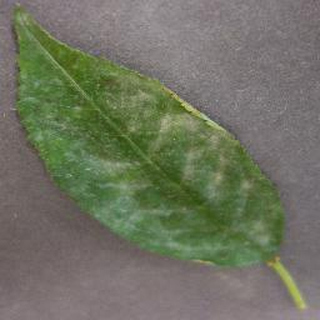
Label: cherry_powdery_mildew